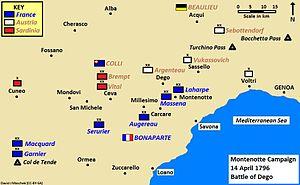
La deuxième bataille de Dego eut lieu les 14 et 15 avril 1796 près de Dego, au nord-ouest de l'Italie, pendant les guerres de la Révolution française, entre les forces françaises et austro-sardes et se solda par une victoire française.